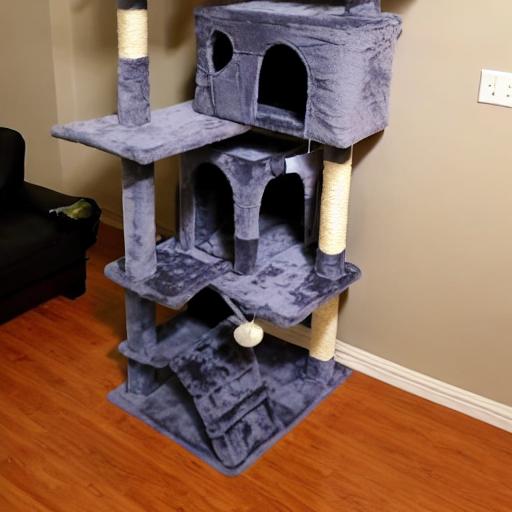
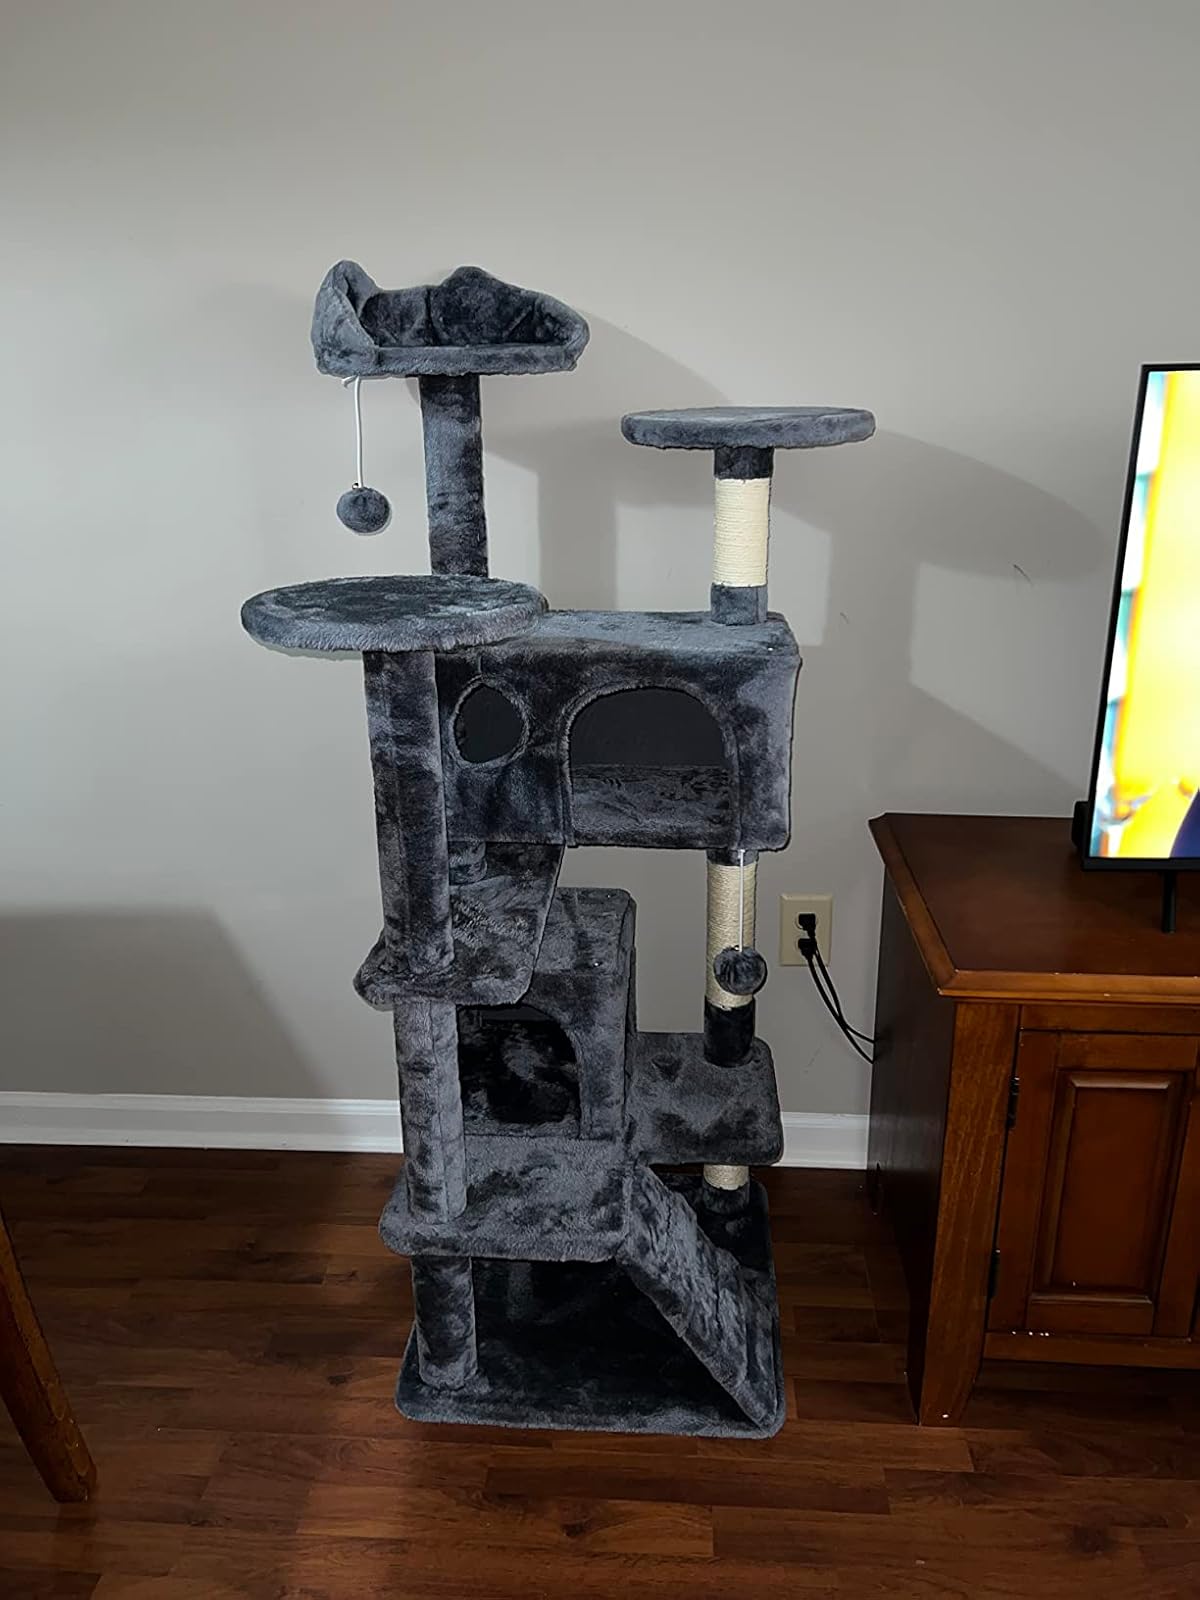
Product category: items_cat tree
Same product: no